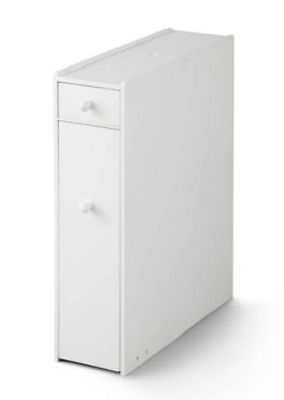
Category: cabinet